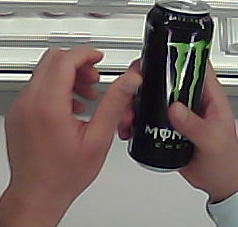
Product: monster_energydrink